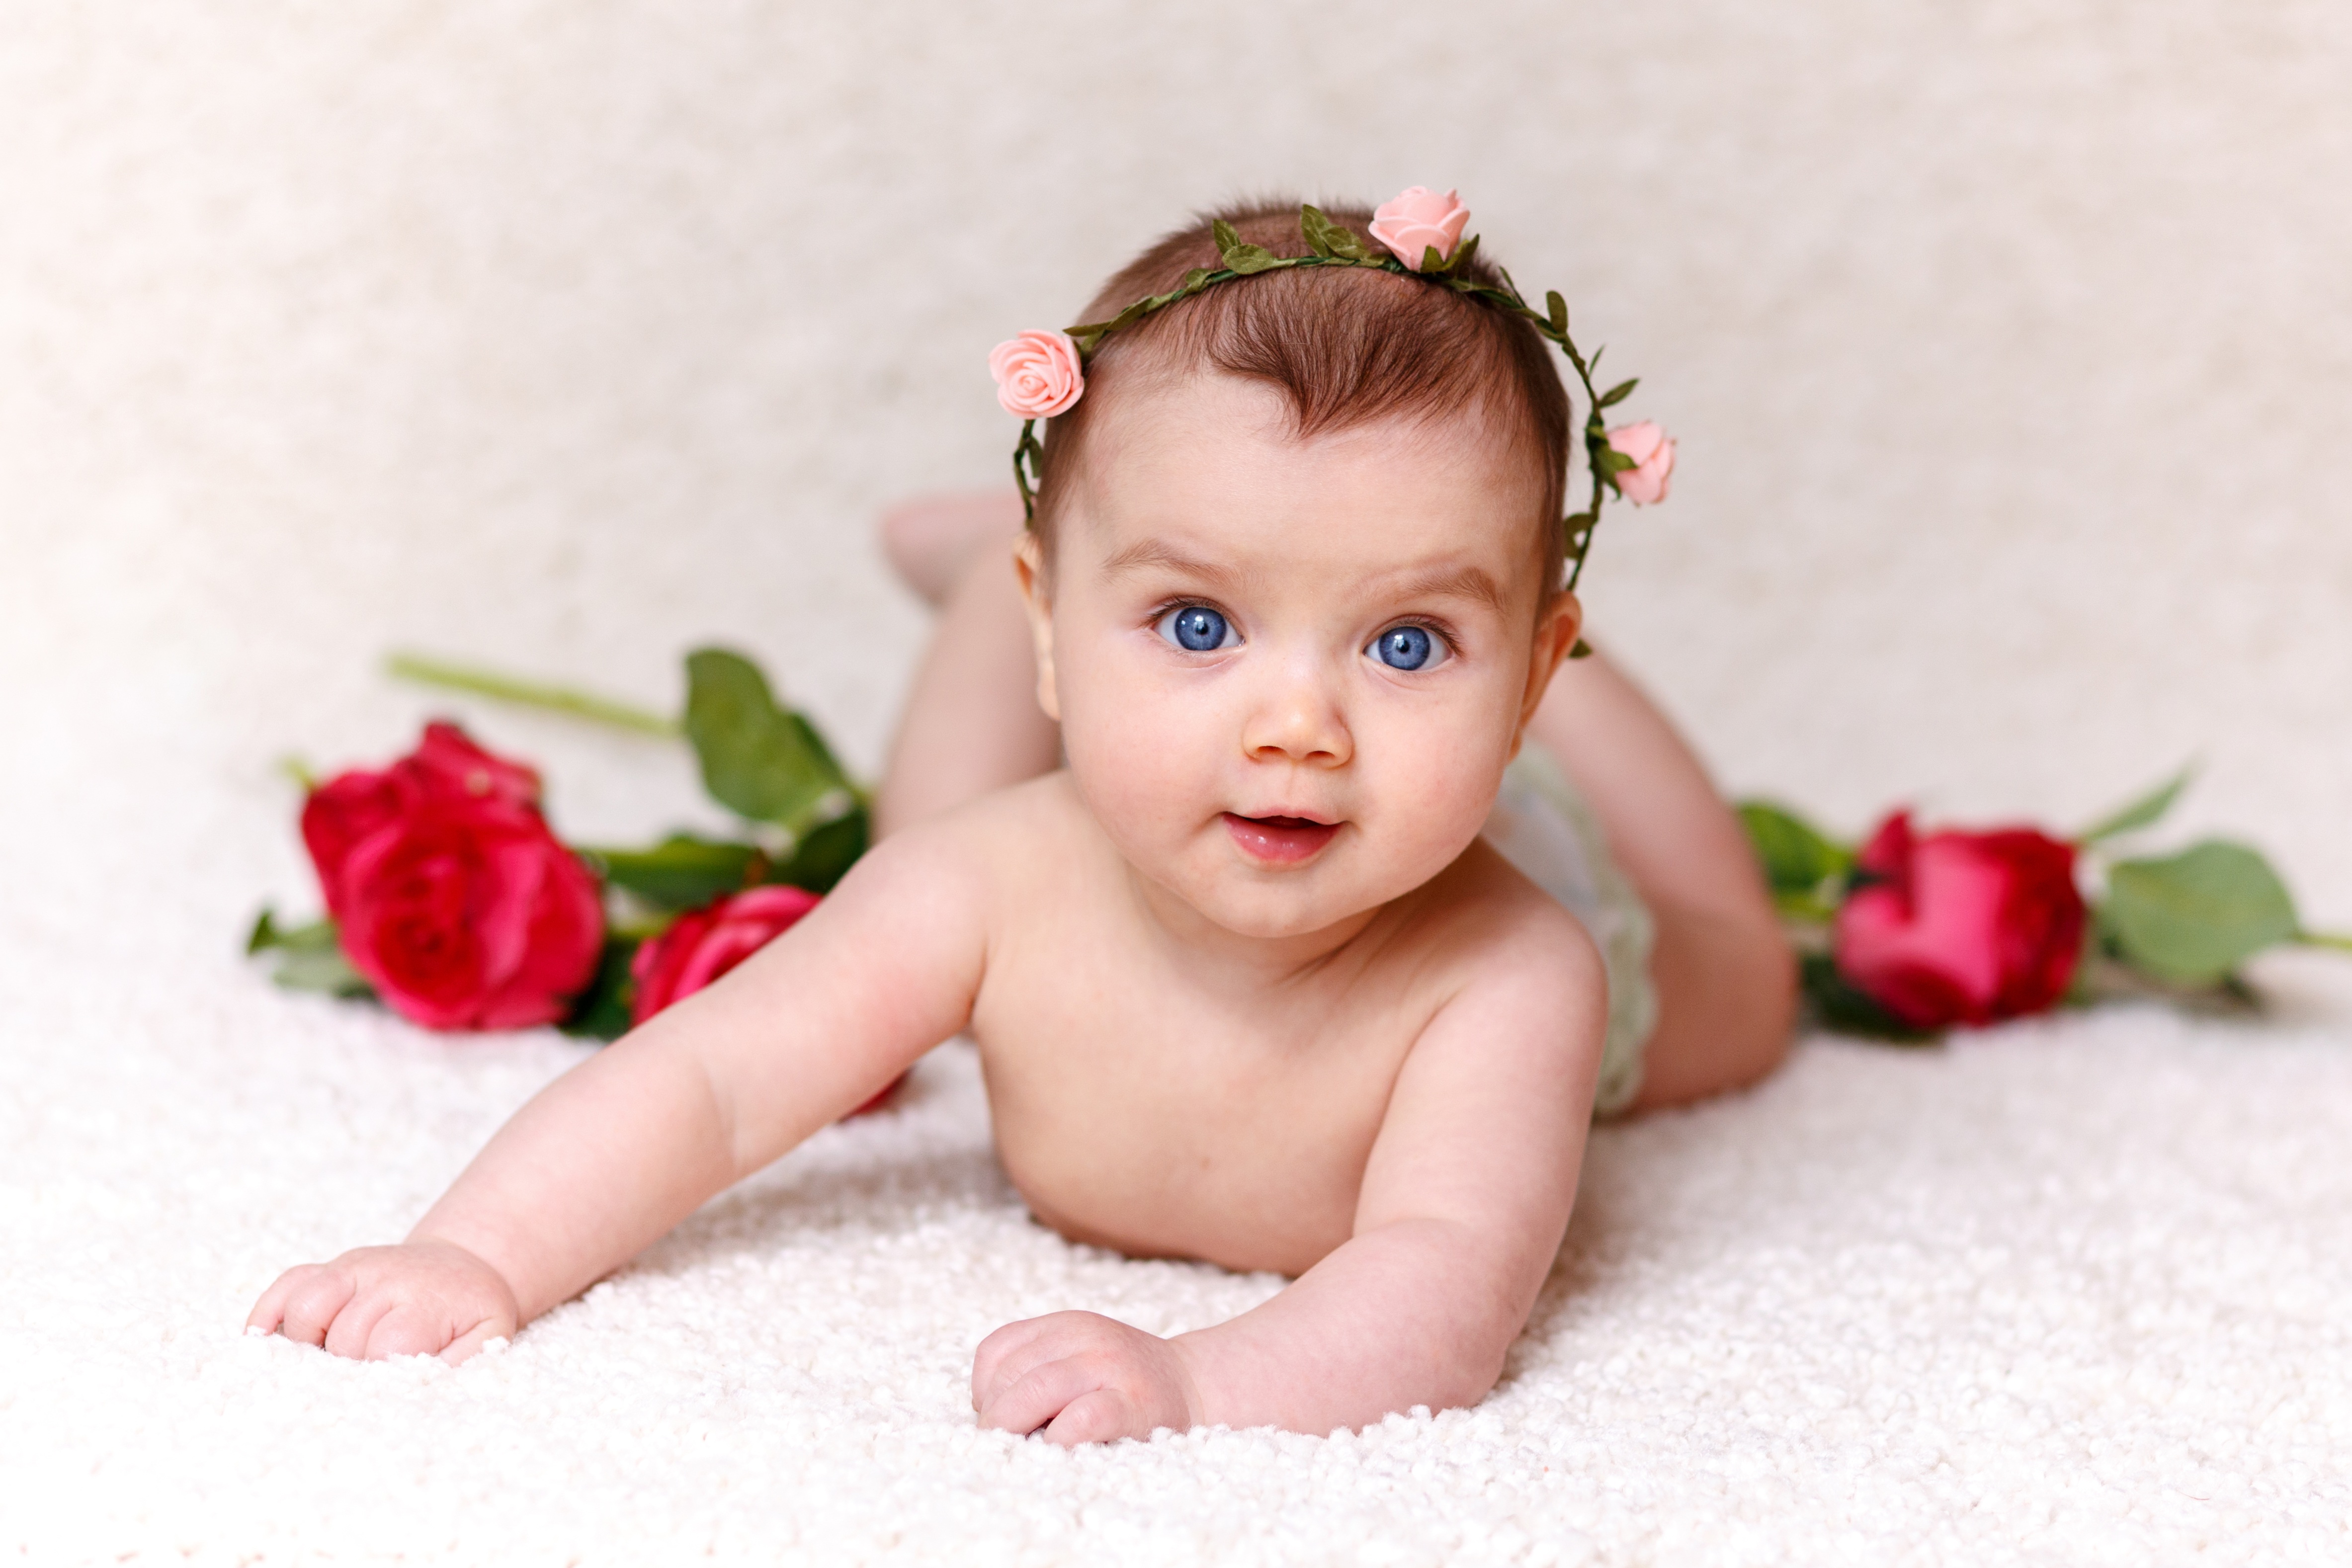
person, girl, photography, petal, portrait, red, child, pink, baby, roses, dress, infant, toddler, skin, beauty, photo shoot, portrait photography, hair accessory